Felix Mendelssohn

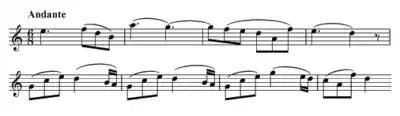
Violin Concerto Op. 64, main theme of second movement

Mendelssohn's mature symphonies are numbered approximately in the order of publication, rather than the order in which they were composed. The order of composition is: 1, 5 "Reformation", 4 "Italian", 2 "Lobgesang", 3 "Scottish". The placement of No. 3 in this sequence is problematic because he worked on it for over a decade, starting the sketches soon after he began work on No. 5 but completing it after both Nos. 5 and 4.